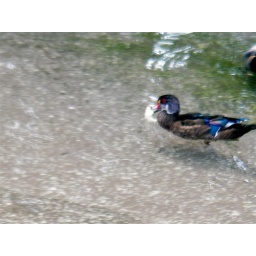
duck with a flower in its mouth